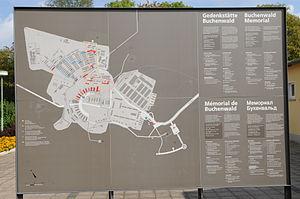
Buchenwald est un camp de concentration nazi créé en juillet 1937 sur la colline d'Ettersberg près de Weimar, en Allemagne. Destiné initialement à enfermer des opposants au régime nazi, pour la plupart communistes ou sociaux-démocrates, il reçoit par la suite quelque 10 000 juifs arrêtés lors de la nuit de cristal en 1938, ainsi que des Tsiganes, des homosexuels et des prisonniers de droits commun. Pendant la Seconde guerre mondiale, des prisonniers de guerre y sont également envoyés. Les prisonniers politiques y ont organisé une résistance.